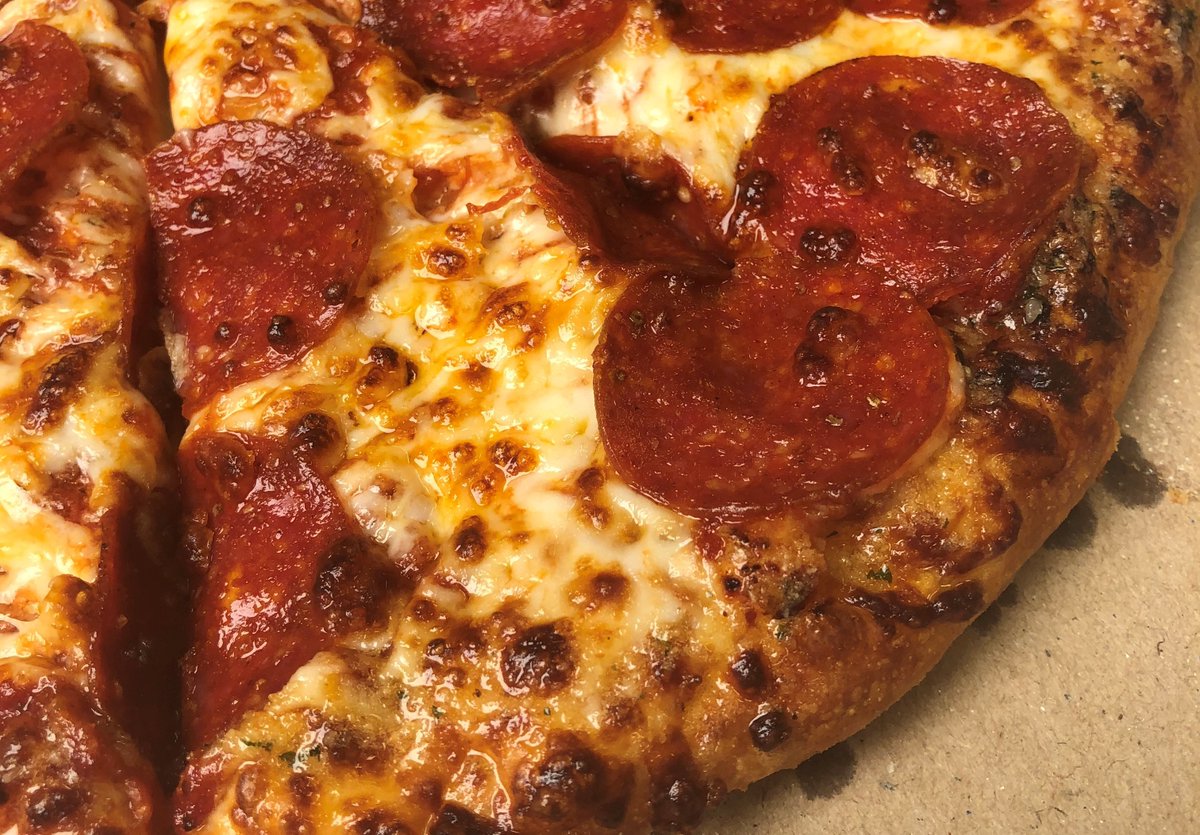
Dish: pizza